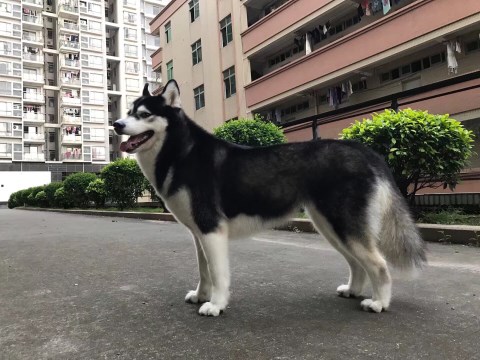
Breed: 1160-n000003-Siberian_husky